Gabriel Gustafsson Oxenstierna

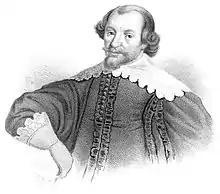
Lithograph by Strömer, 1849

Born either in Tyresö, Sweden, or in Reval (modern Tallinn, Estonia), he was the son of Privy Councillor Gustaf Gabrielsson Oxenstierna and Barbro Axelsdotter Bielke. As such he was brother of, among others, Lord High Chancellor Axel Oxenstierna.